Prusa i3

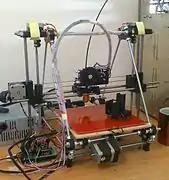
Prusa Mendel

Josef Průša was a core developer of the RepRap project who had previously developed a PCB heated "print bed". He adapted and simplified the RepRap Mendel design, reducing the time to print 3D plastic parts from 20 to 10 hours, changing to the use of two Z-axis motors to simplify the frame, and including 3D printed bushings in place of regular bearings. First announced in September 2010, the printer was dubbed Prusa Mendel by Průša himself. According to the RepRap wiki, "Prusa Mendel is the Ford Model T of 3D printers."